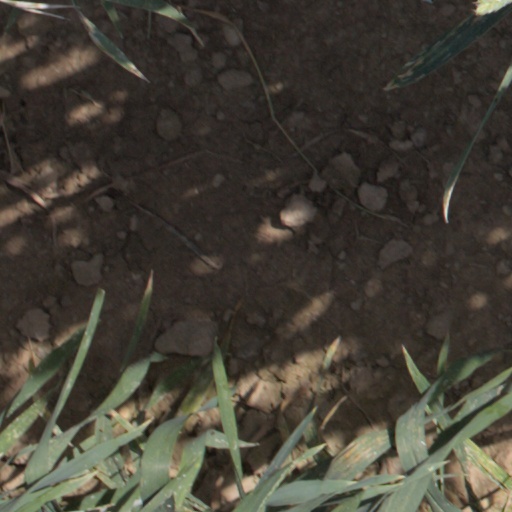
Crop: wheat